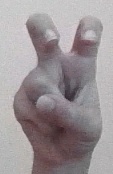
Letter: toot